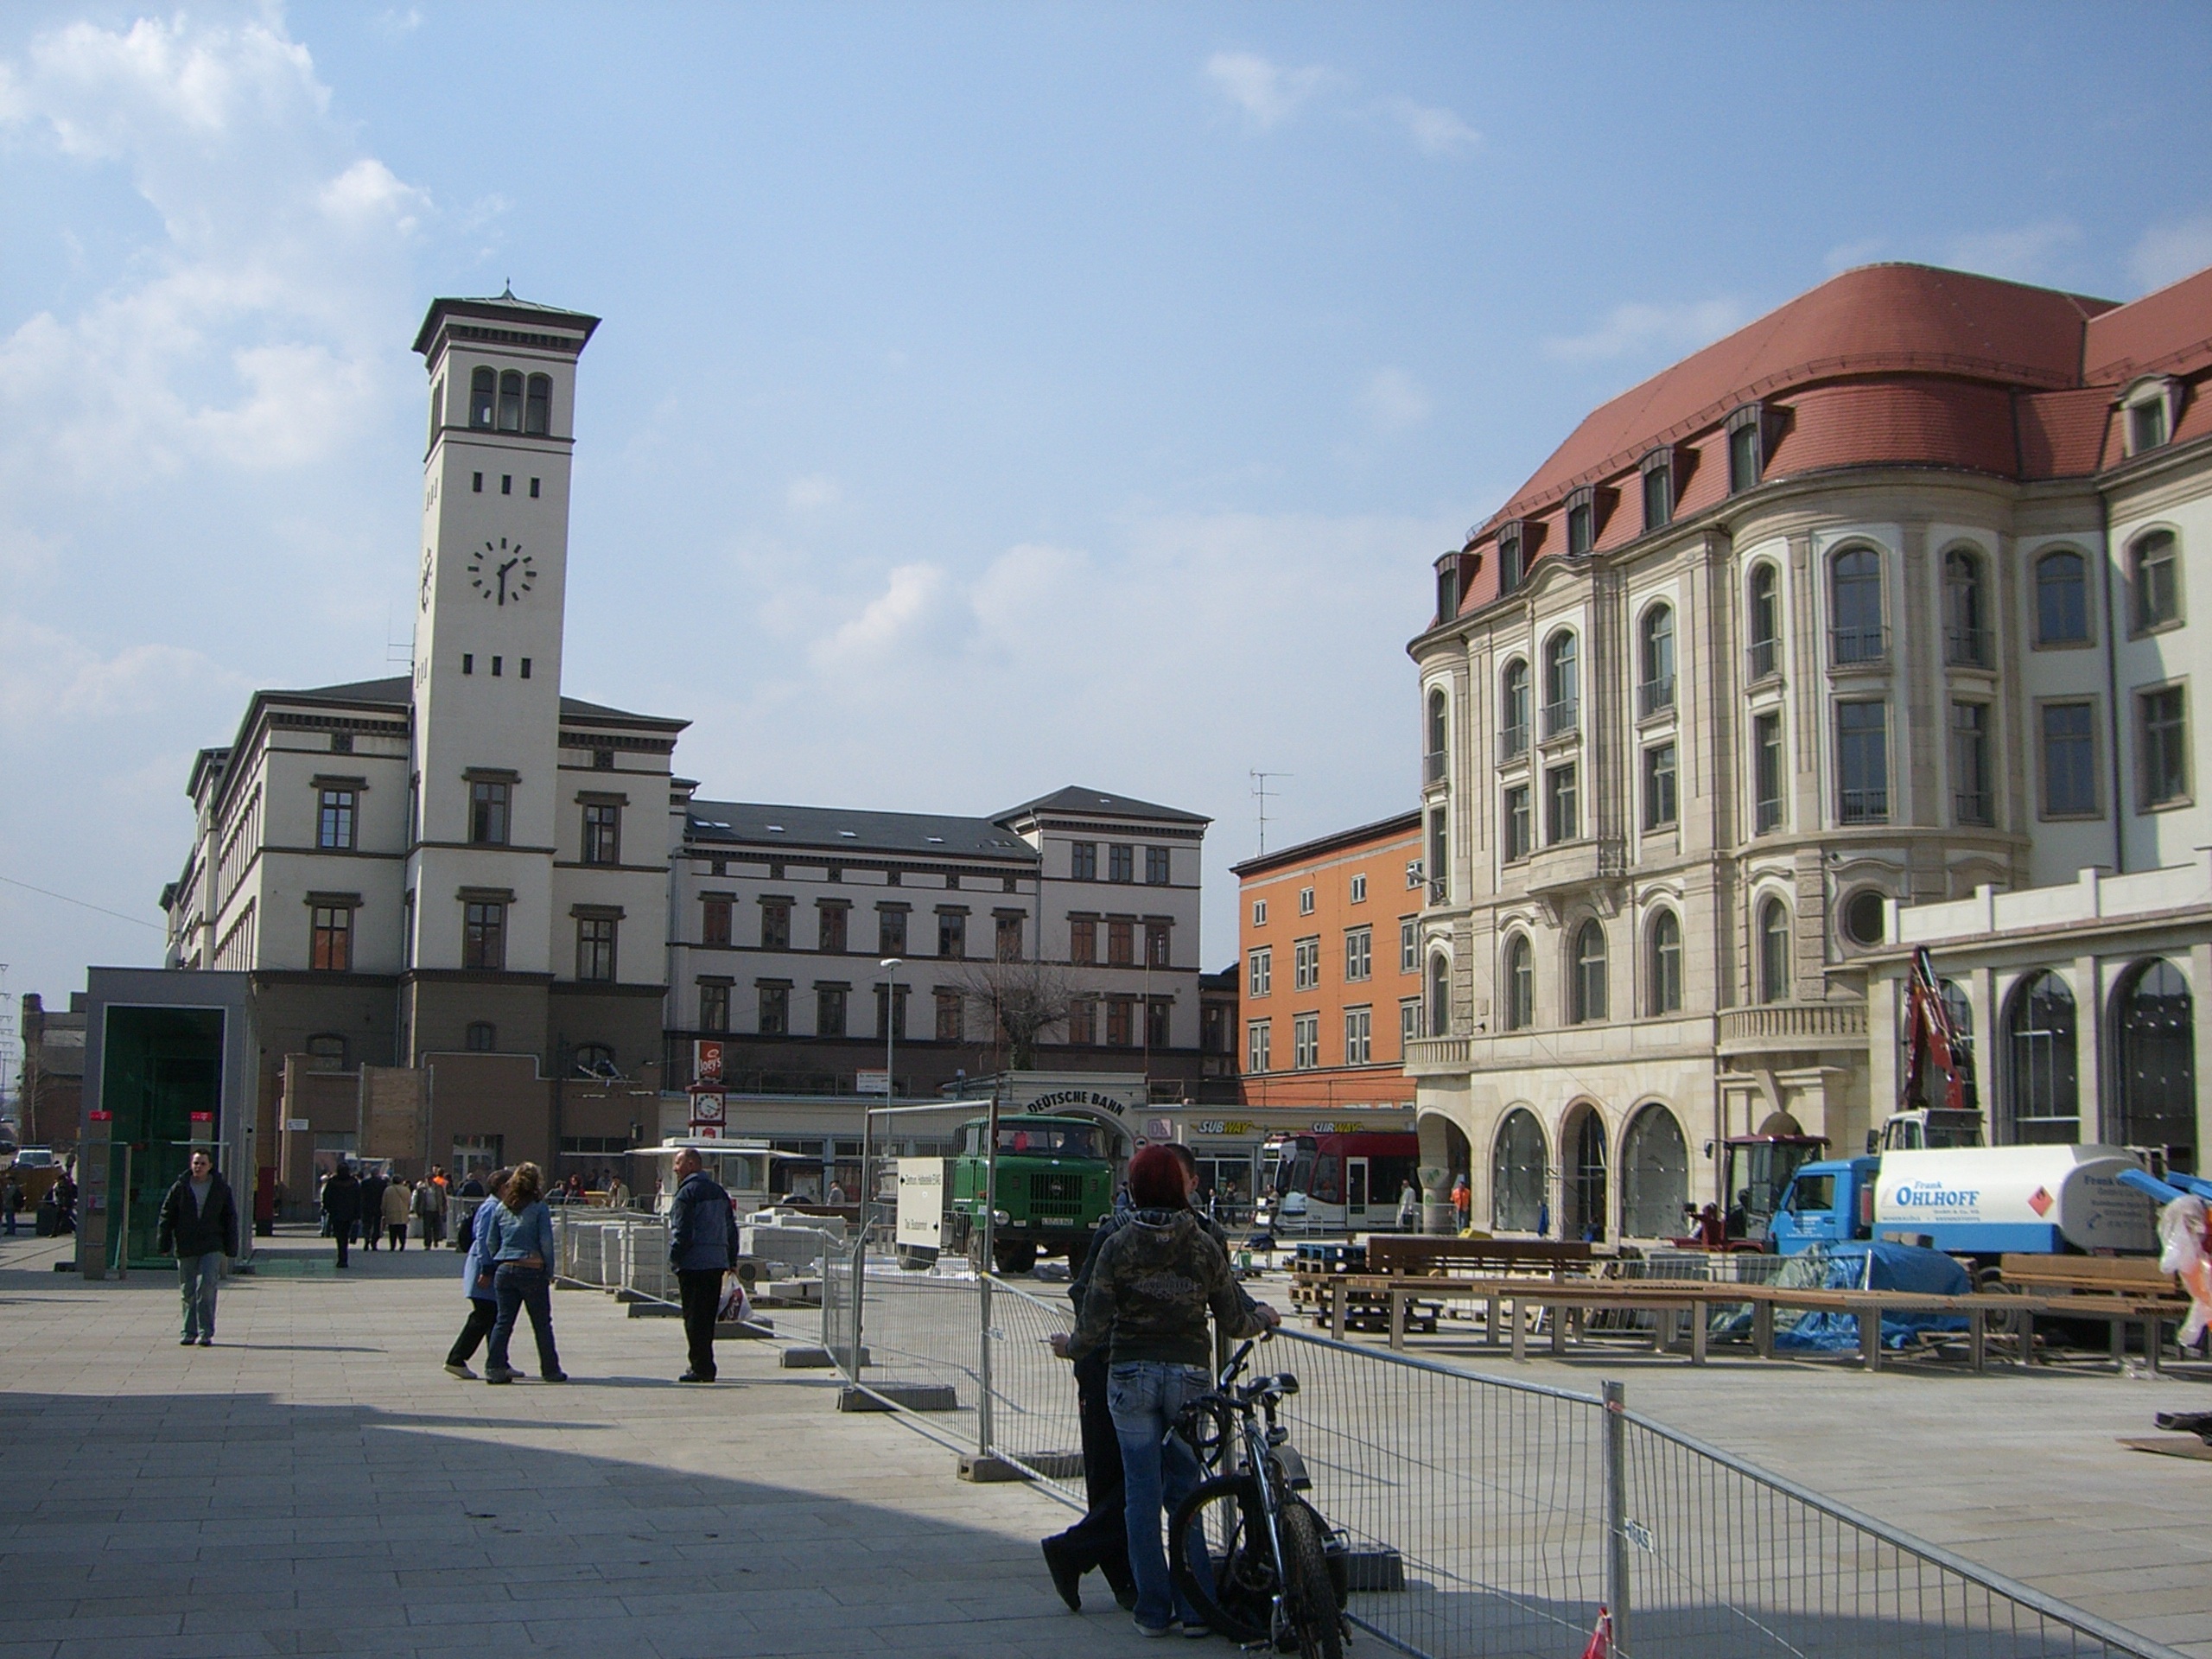
pedestrian, architecture, road, street, town, building, city, cityscape, downtown, plaza, landmark, tourism, public transport, infrastructure, town square, erfurt, neighbourhood, bahnhofplatz, urban area, residential area, human settlement